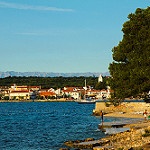
Scene: Outdoor